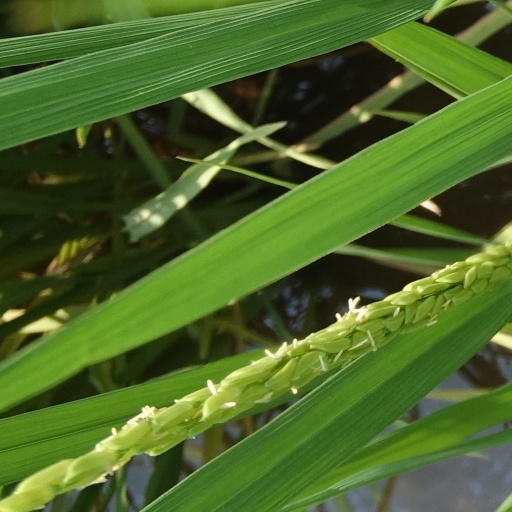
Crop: rice